Lappet-faced vulture

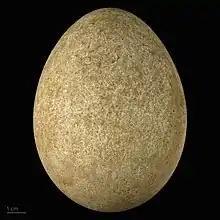
Egg - MHNT

Lappet-faced vultures are generally solitary birds. They do not nest in cohesive colonies as do many smaller vultures, with one tree or area usually only having one to two nests in it, though rarely up to 10 nests have been recorded in one area. The home range of a lappet-faced vulture is usually at least . Groups of up to 25 to 50 Lappet-faces may congregate at large carcasses or watering holes, though typically only from one to as many as seven turn up per carcass.